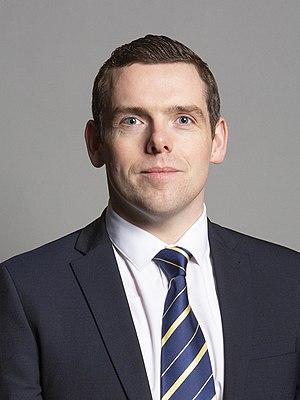
Le Parti conservateur écossais est la branche écossaise du Parti conservateur britannique. Son leader est depuis 2020 le député à la Chambre des Communes, Douglas Ross.
Douglas Gordon Ross est un homme politique du Parti conservateur écossais qui est député pour Moray depuis juin 2017. Il était auparavant membre du Parlement écossais pour la région des Highlands et des îles.